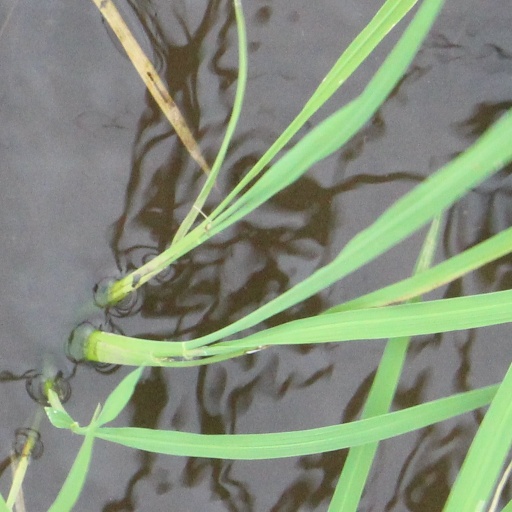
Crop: rice